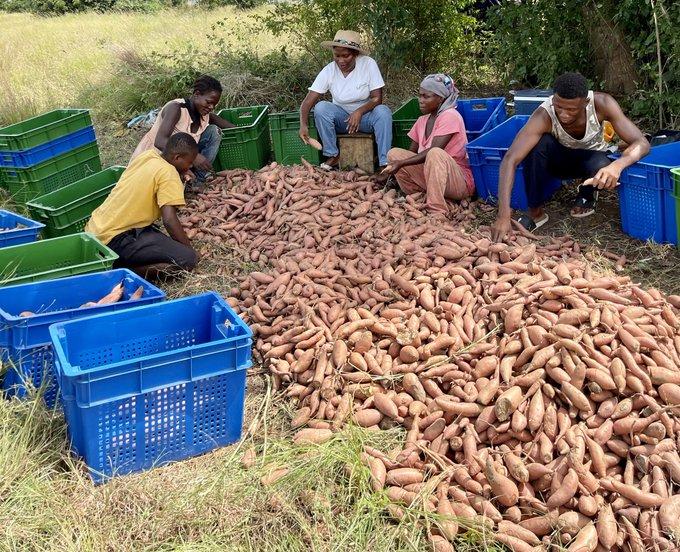
Kati ya mazao ya fedha; mihogo ni miongoni mwa mazao haya yanayoleta faida sana kwa wakulima, kwani uvunaji wake hufanywa na mkulima, wanawake na wanaume, kwa kuweka mazao
 hayo kwenye matenga .